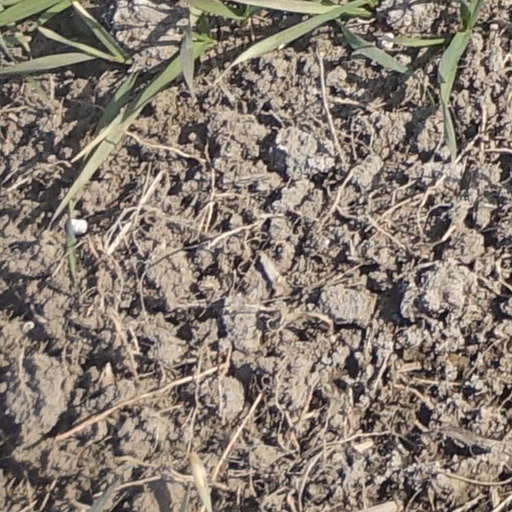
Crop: wheat